Siege of Fort Zeelandia

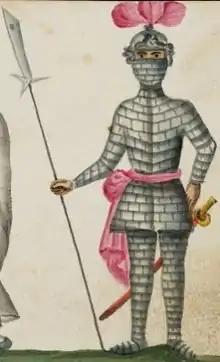
One of Koxinga's armored soldiers.

On 23 March 1661, Koxinga's fleet set sail from Kinmen (Quemoy) with hundreds of junks of various sizes, with roughly 25,000 soldiers and sailors aboard. They arrived at Penghu the next day. On 30 March, a small garrison was left at Penghu while the main body of the fleet left and arrived at Tayoan on 2 April. On Baxemboy Island in the Bay of Taiwan, unrelated to the siege, 2,000 Chinese individuals attacked 240 Dutch musketeers, routing them. After passing through a shallow waterway unknown to the Dutch, they landed at the bay of "". Three Dutch ships attacked the Chinese junks and destroyed several until their main warship, the "Hector", exploded due to a cannon firing near its gunpowder supply. The remaining two ships consisted of a yacht and a lesser warship, which could not keep Koxinga from controlling the waters around Taiwan. No further opposition was for the time encountered. The remainder of Koxinga's men safely landed and built earthworks overlooking the plain.